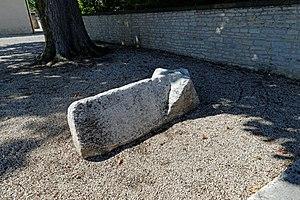
Croix bâtière auprès de l'église de Cessey-sur-Tille. (Côte d'Or, Bourgogne, France)
Le terme de bâtière est attesté dès le XIIIᵉ siècle sous la forme bastiere au sens de « coussinet placé sous l'arçon d'une selle », puis de « selle rembourrée », sens demeuré dans certains dialectes : normand, angevin, dialectes du Centre. C'est un dérivé à l'aide du suffixe « -iere » du terme bât.